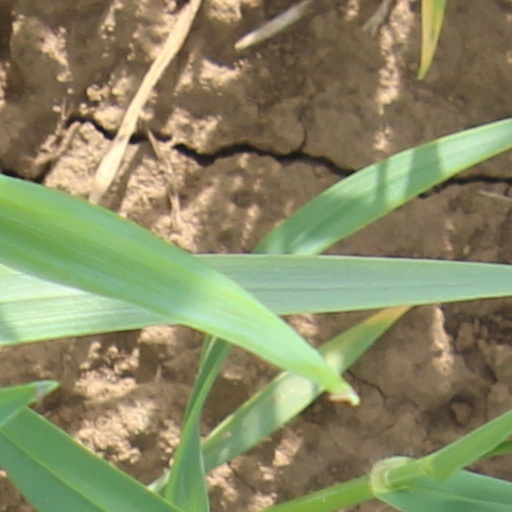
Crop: wheat